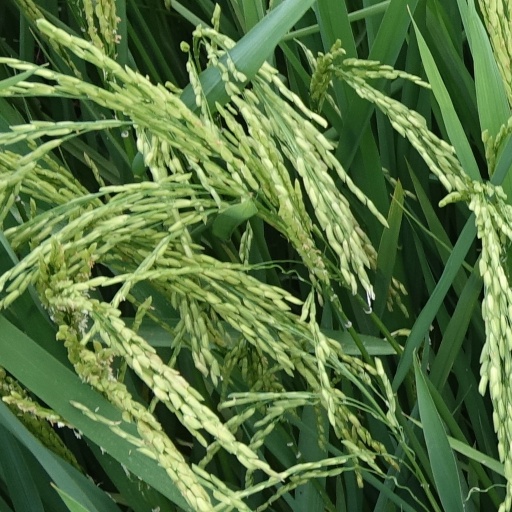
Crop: rice